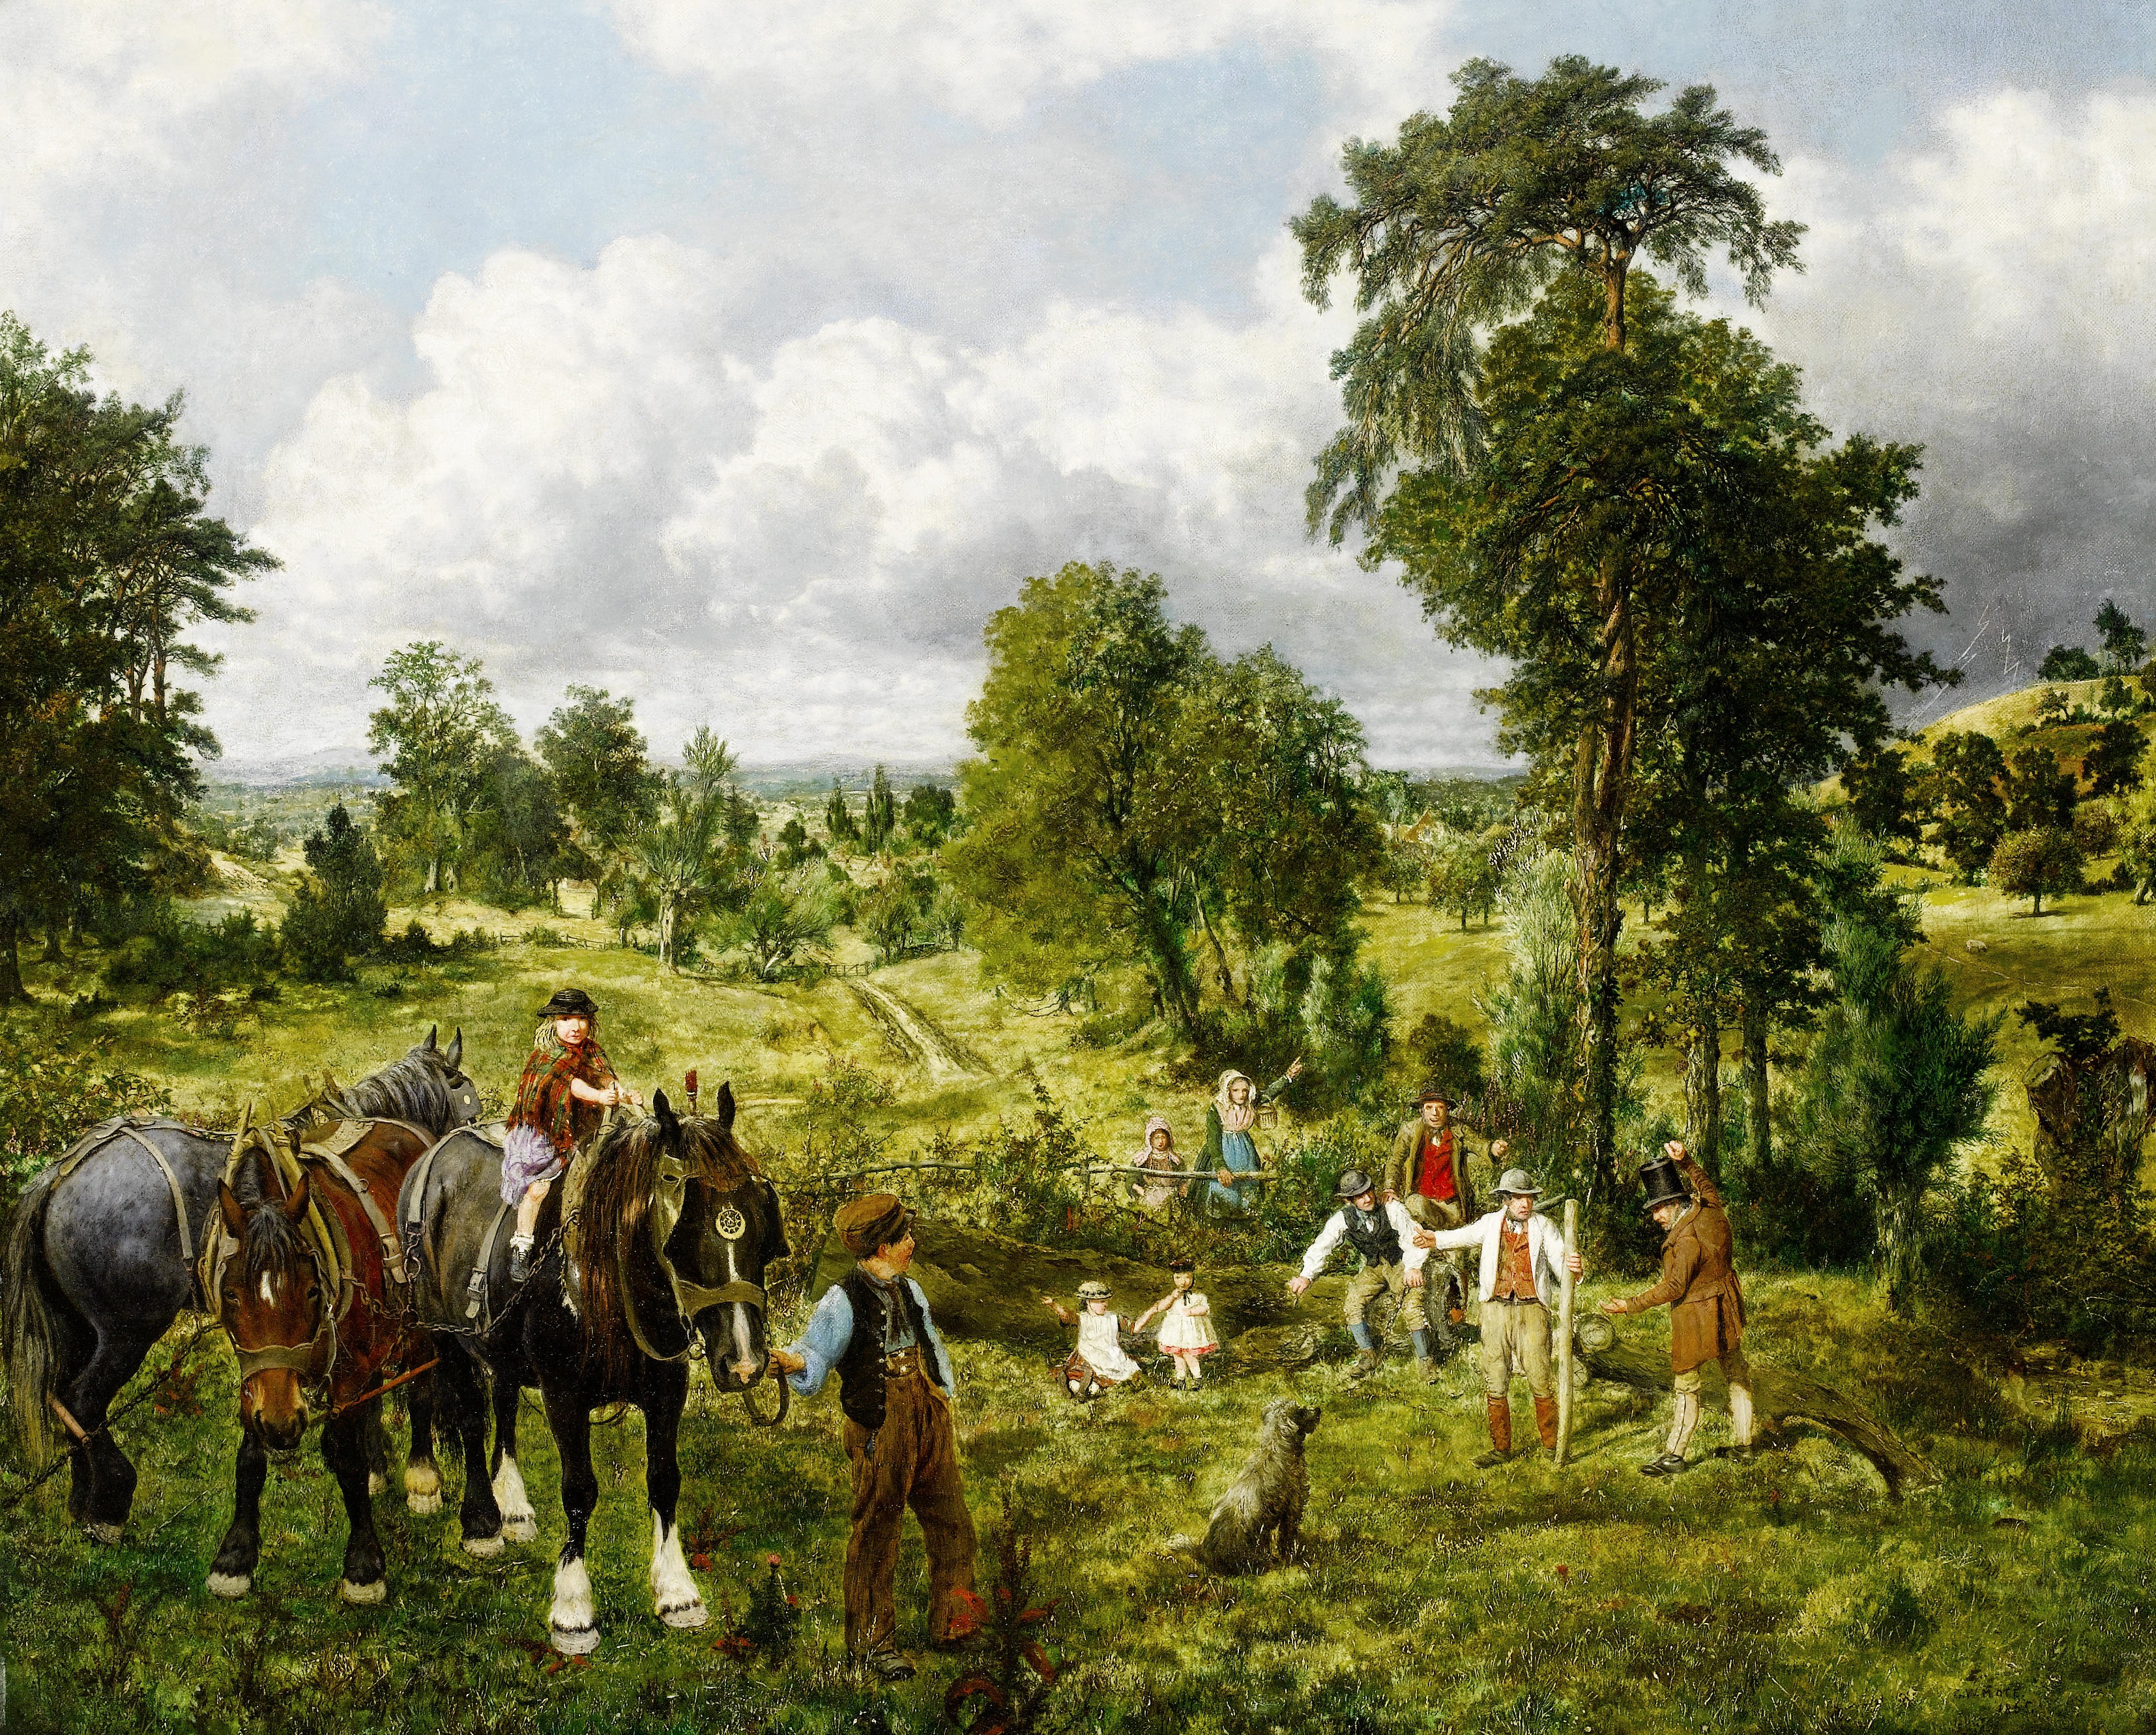
landscape, nature, people, sky, farm, meadow, countryside, country, summer, rural, herd, jungle, scenic, pasture, ranch, artistic, painting, trees, horses, outside, art, clouds, habitat, ecosystem, rural area, artistry, oil on canvas, trail riding, natural environment, george mote